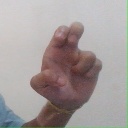
अक्षर: अ